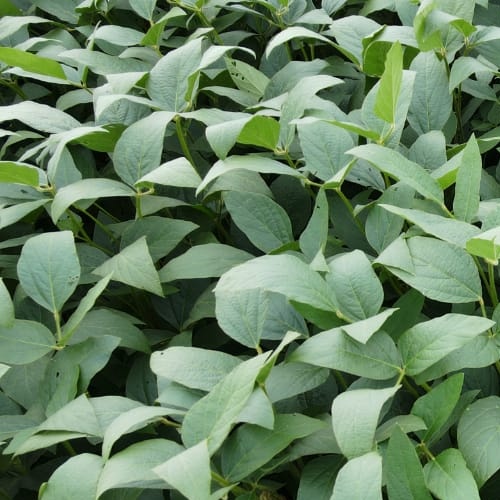
Label: Diabrotica_speciosa